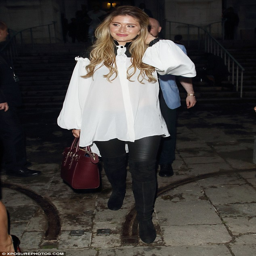
special guest : was also among the fashion - loving attendees at the highly anticipated show